Aichtal

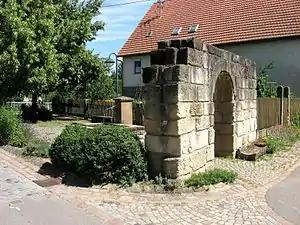
Reconstructed section of the Grötzinger city wall

In Grötzingen and Aich, new residential areas on southern slopes above the town centres were developed from the post-war years until the 1980s. In Grötzingen these are the "Schönblick" settlement (1948) and the "Blumensiedlung" (1971), in Aich the "Sulzäcker" (1956) and the "Rudolfshöhe" (1957) situated northeast of the village as well as the "Steinenäcker" and the "Gemeindeberg" (1973). Neuenhaus expanded from 1965 to the 1980s with new buildings along the connecting road from Waldenbuch to Nürtingen, in "Grörach" and in the "Sandäckern" and on the slope of the Betzenberg. From 1969 onwards, the Aichholz industrial estate was created north of Aich. In 1976 the company Aldi settled in the neighbouring "Riedwiesen".